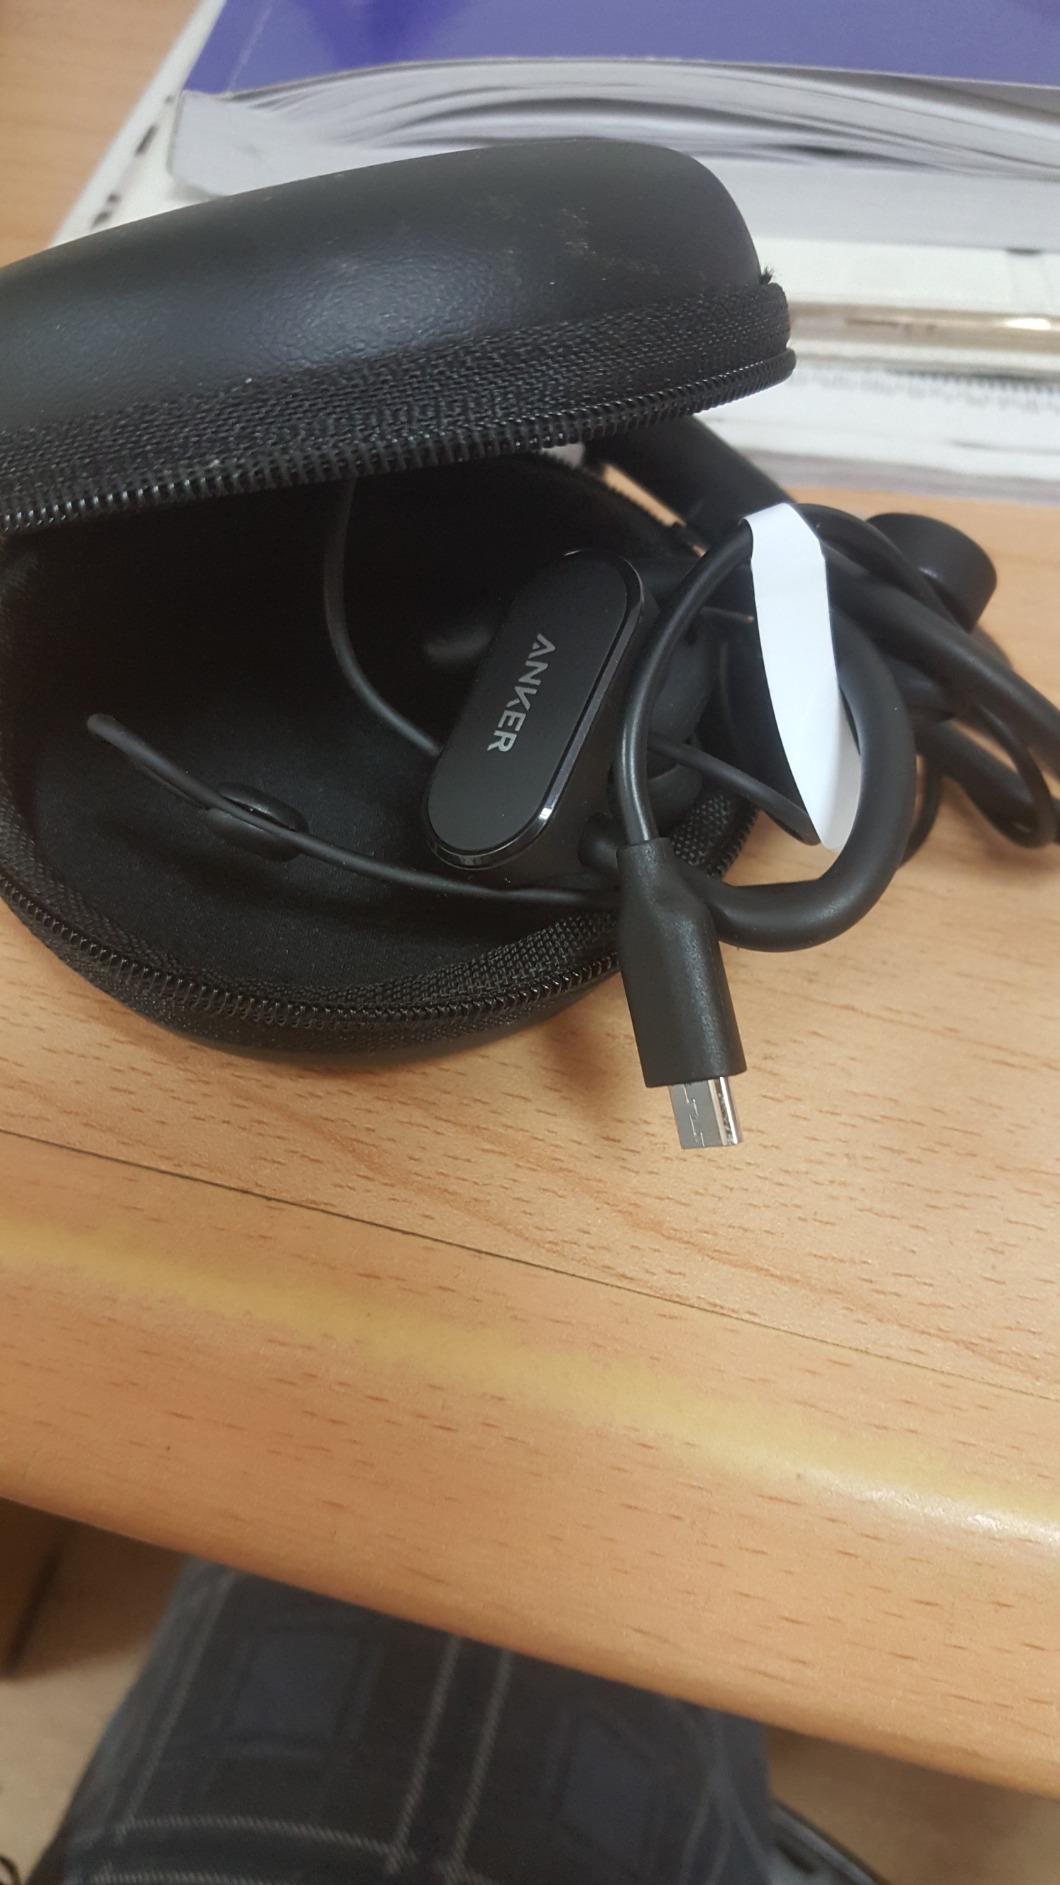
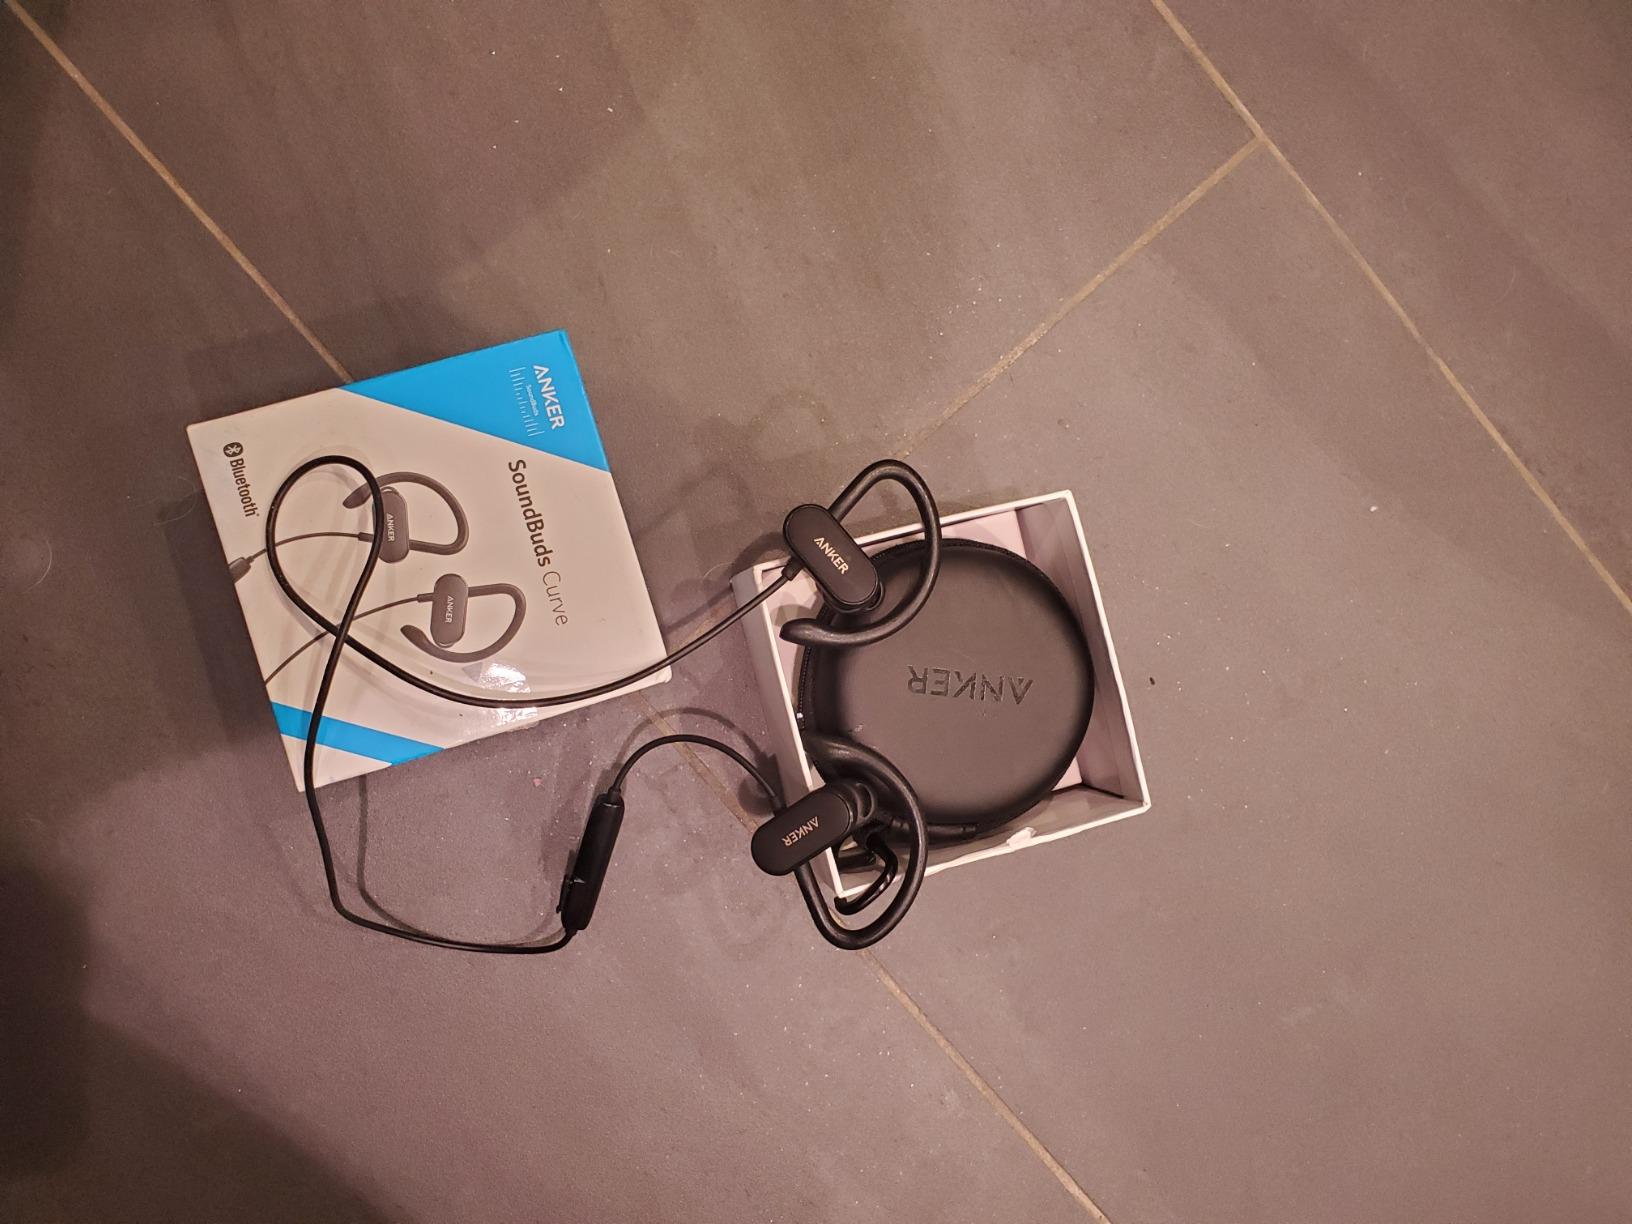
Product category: headphones
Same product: yes